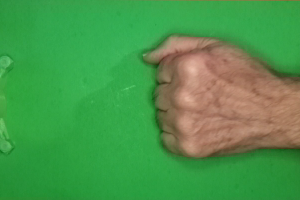
Label: rock